Waveguide filter

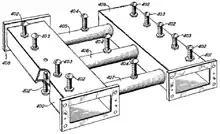
Figure 3. Pierce's waveguide implementation of a cross-coupled filter

The first published account of a cross-coupled filter is due to John R. Pierce at Bell Labs in a 1948 patent. A cross-coupled filter is one in which resonators that are not immediately adjacent are coupled. The additional degrees of freedom thus provided allow the designer to create filters with improved performance, or, alternatively, with fewer resonators. One version of Pierce's filter, shown in figure 3, uses circular waveguide cavity resonators to link between rectangular guide cavity resonators. This principle was not at first much used by waveguide filter designers, but it was used extensively by mechanical filter designers in the 1960s, particularly R. A. Johnson at Collins Radio Company.